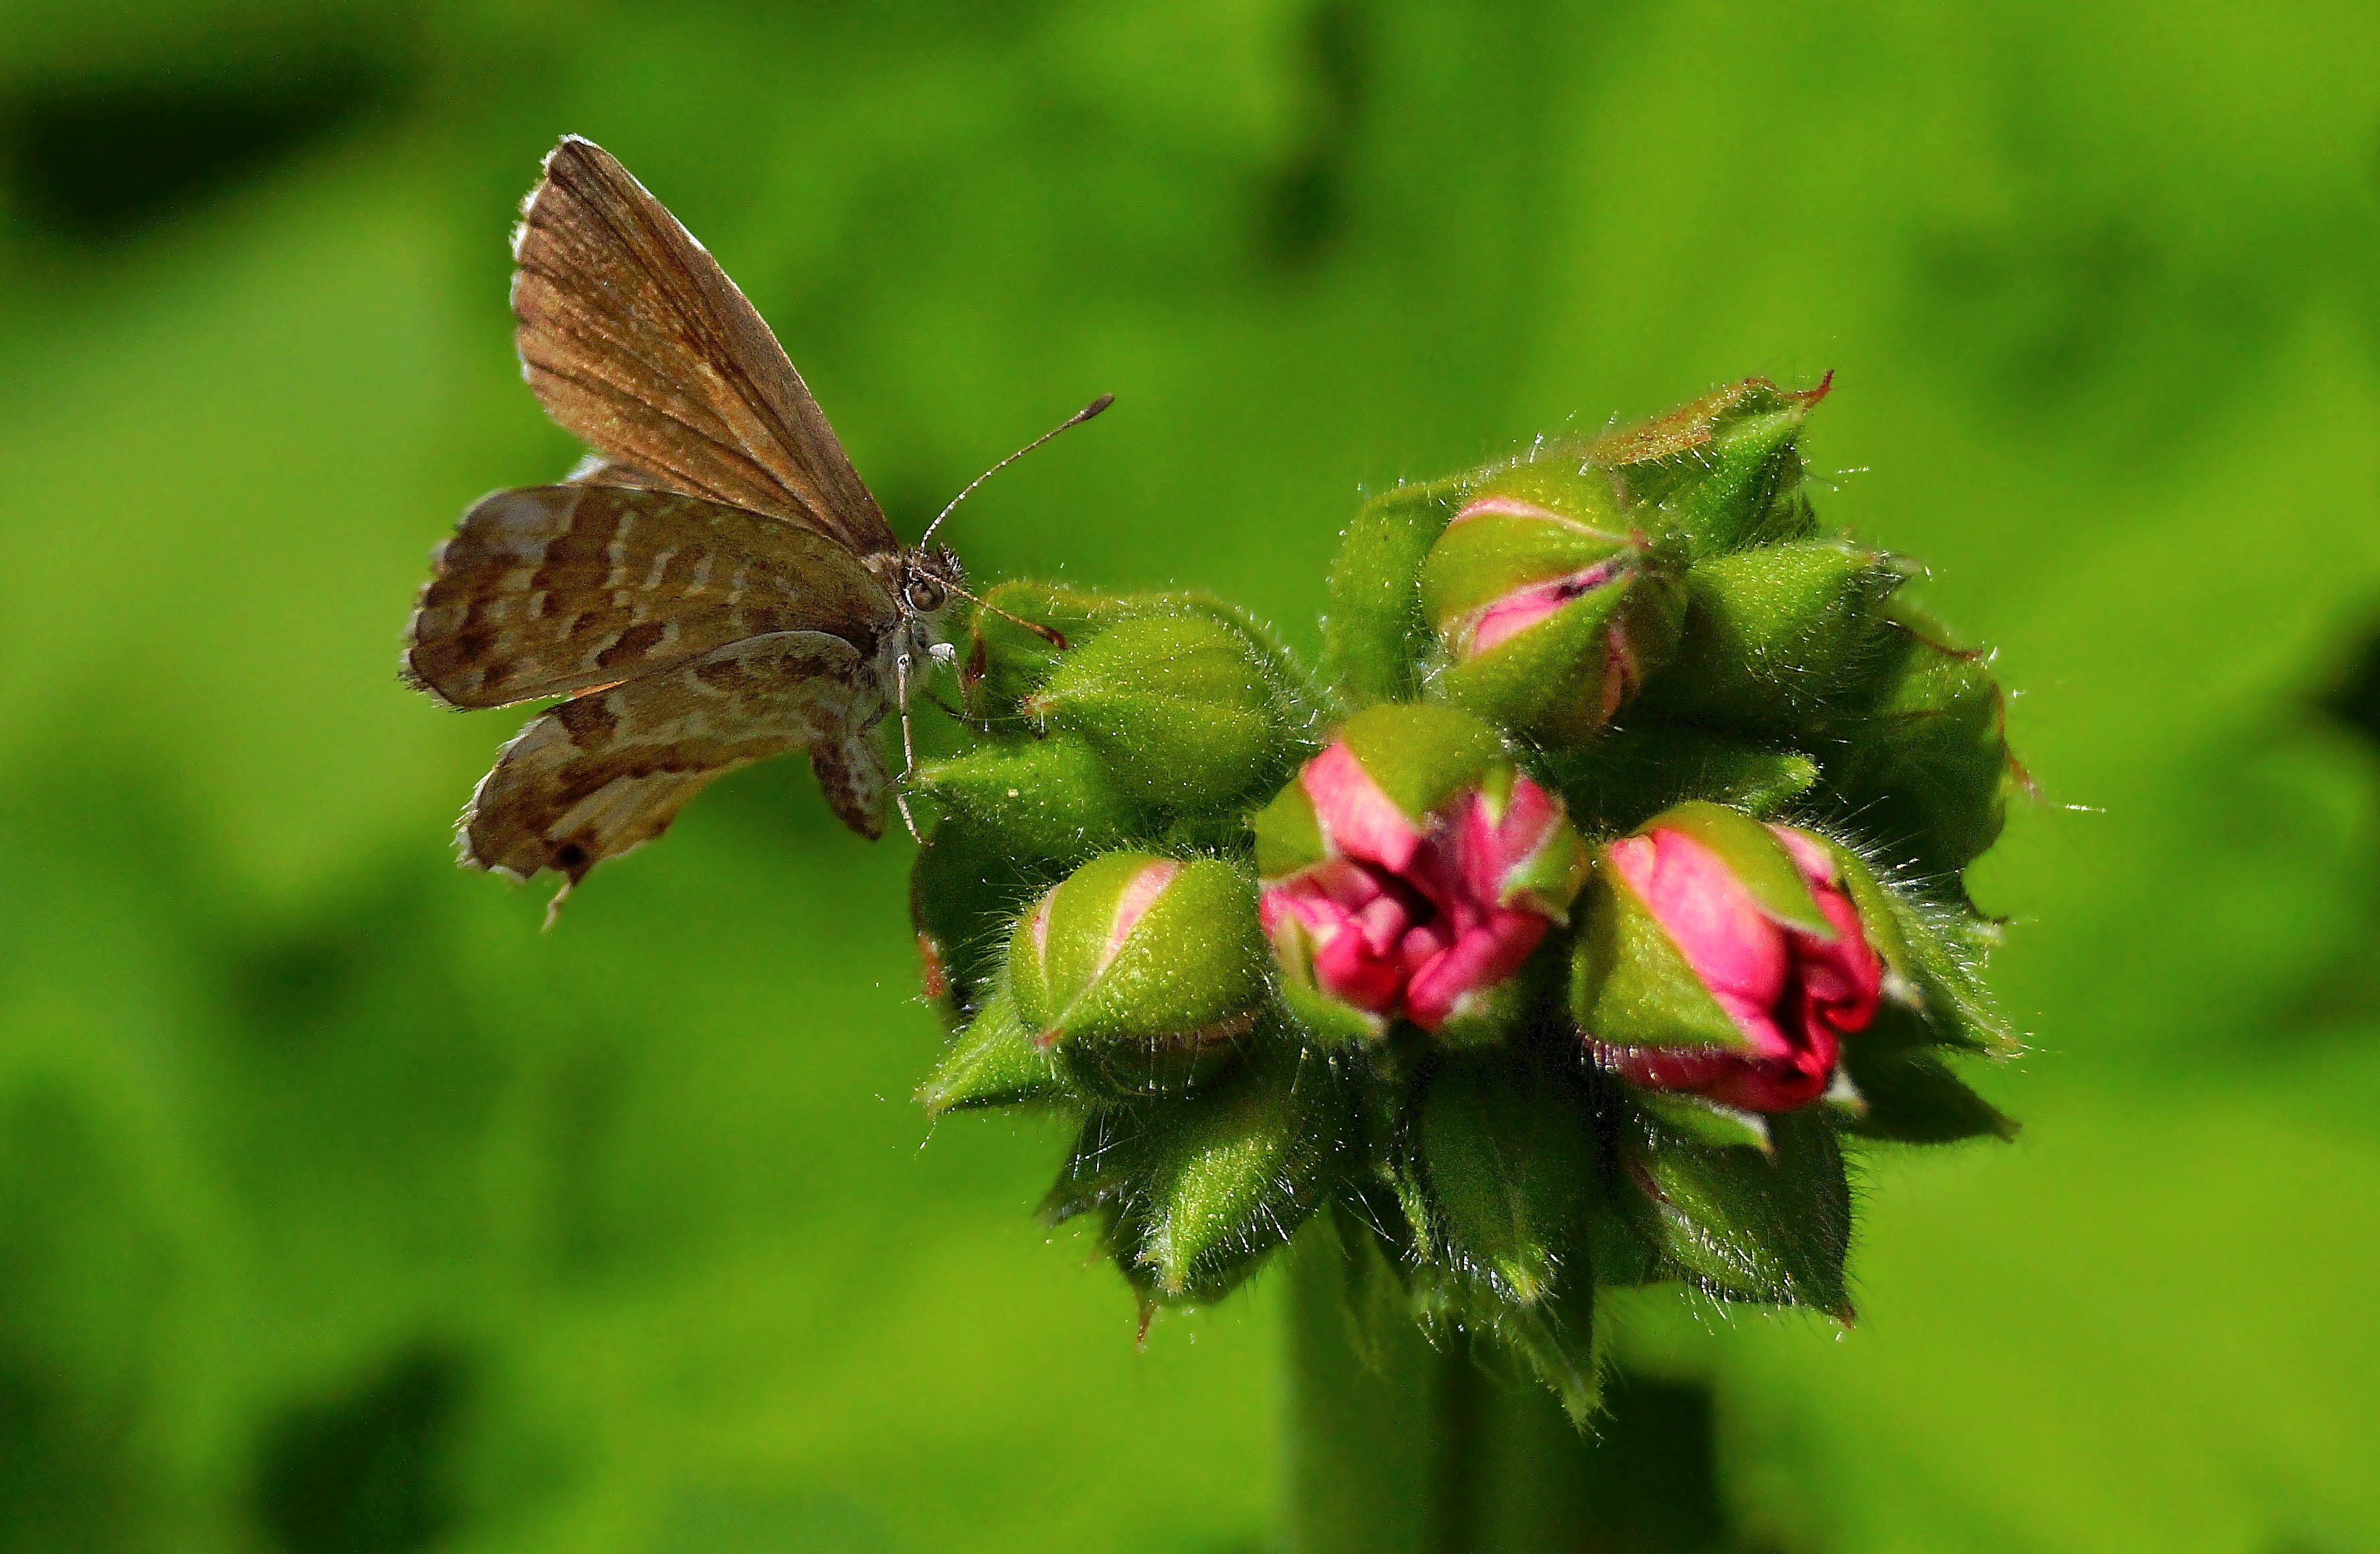
nature, blossom, plant, photography, meadow, leaf, flower, petal, photo, green, insect, macro, botany, butterfly, flora, fauna, invertebrate, wildflower, close up, animals, naturaleza, butterflies, a77, nectar, g, ggl1, gaby1, xovesphoto, animales, mariposas, gabrielcorua, xelodegalicia, sonya77v, sonyslta77v, macro photography, pollinator, moths and butterflies